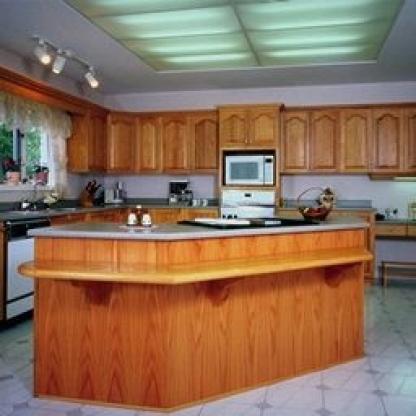
Scene: Indoor